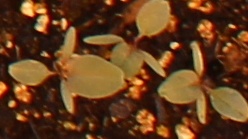
Label: Redroot Pigweed